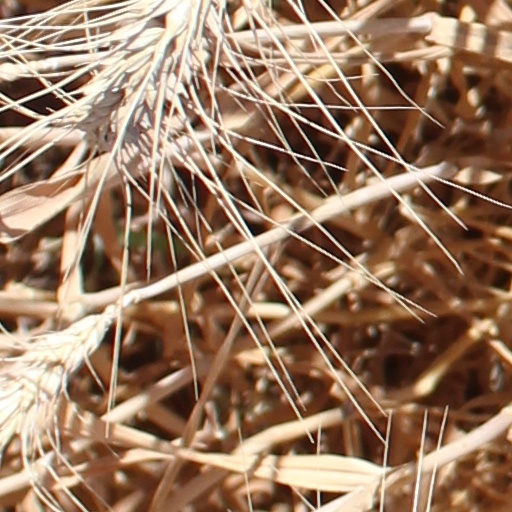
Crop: wheat